Dianthus monspessulanus

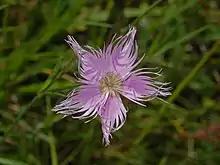
Close-up of a flower

"Dianthus monspessulanus" is a hemicryptophyte scapose plant reaching on average of height. The stem is green, erect, glabrous and branched on the top, the leaves are opposite, simple, linear and sessile, more or less erect and flexuous, with a sheath embracing the stem. They are about wide and about long. The calyx is a green cylindrical tube about long, with reddish teeth. The flowers are hermaphrodite, single or gathered in scapes of 3–5 flowers, with 10 stamens. They have five pink or white petals, long, with fringed margins (hence the common name). The flowering period extends from May through August. The fruits are capsules with a few seeds.